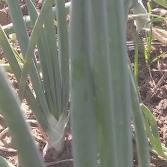
Crop: Onion
Condition: healthy-leaf